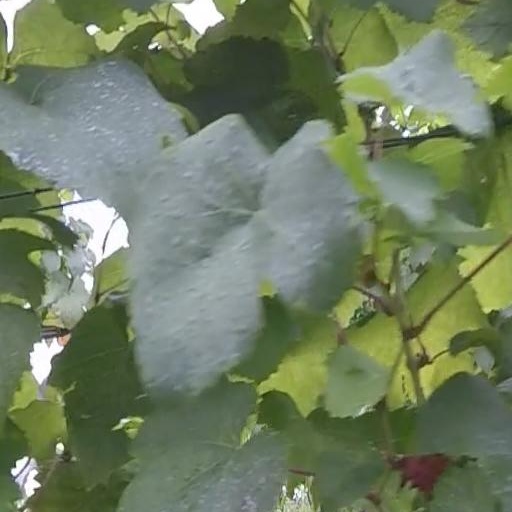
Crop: grape